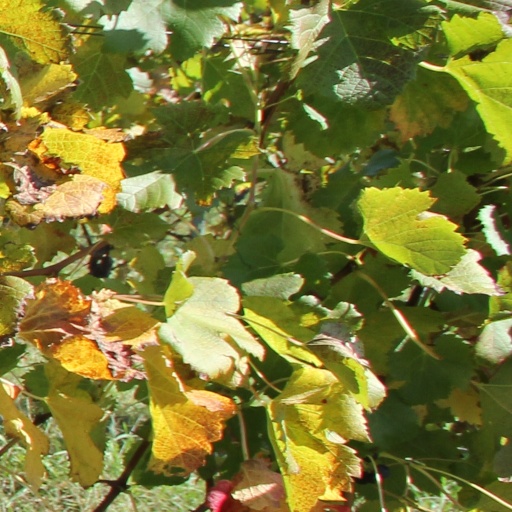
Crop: grape